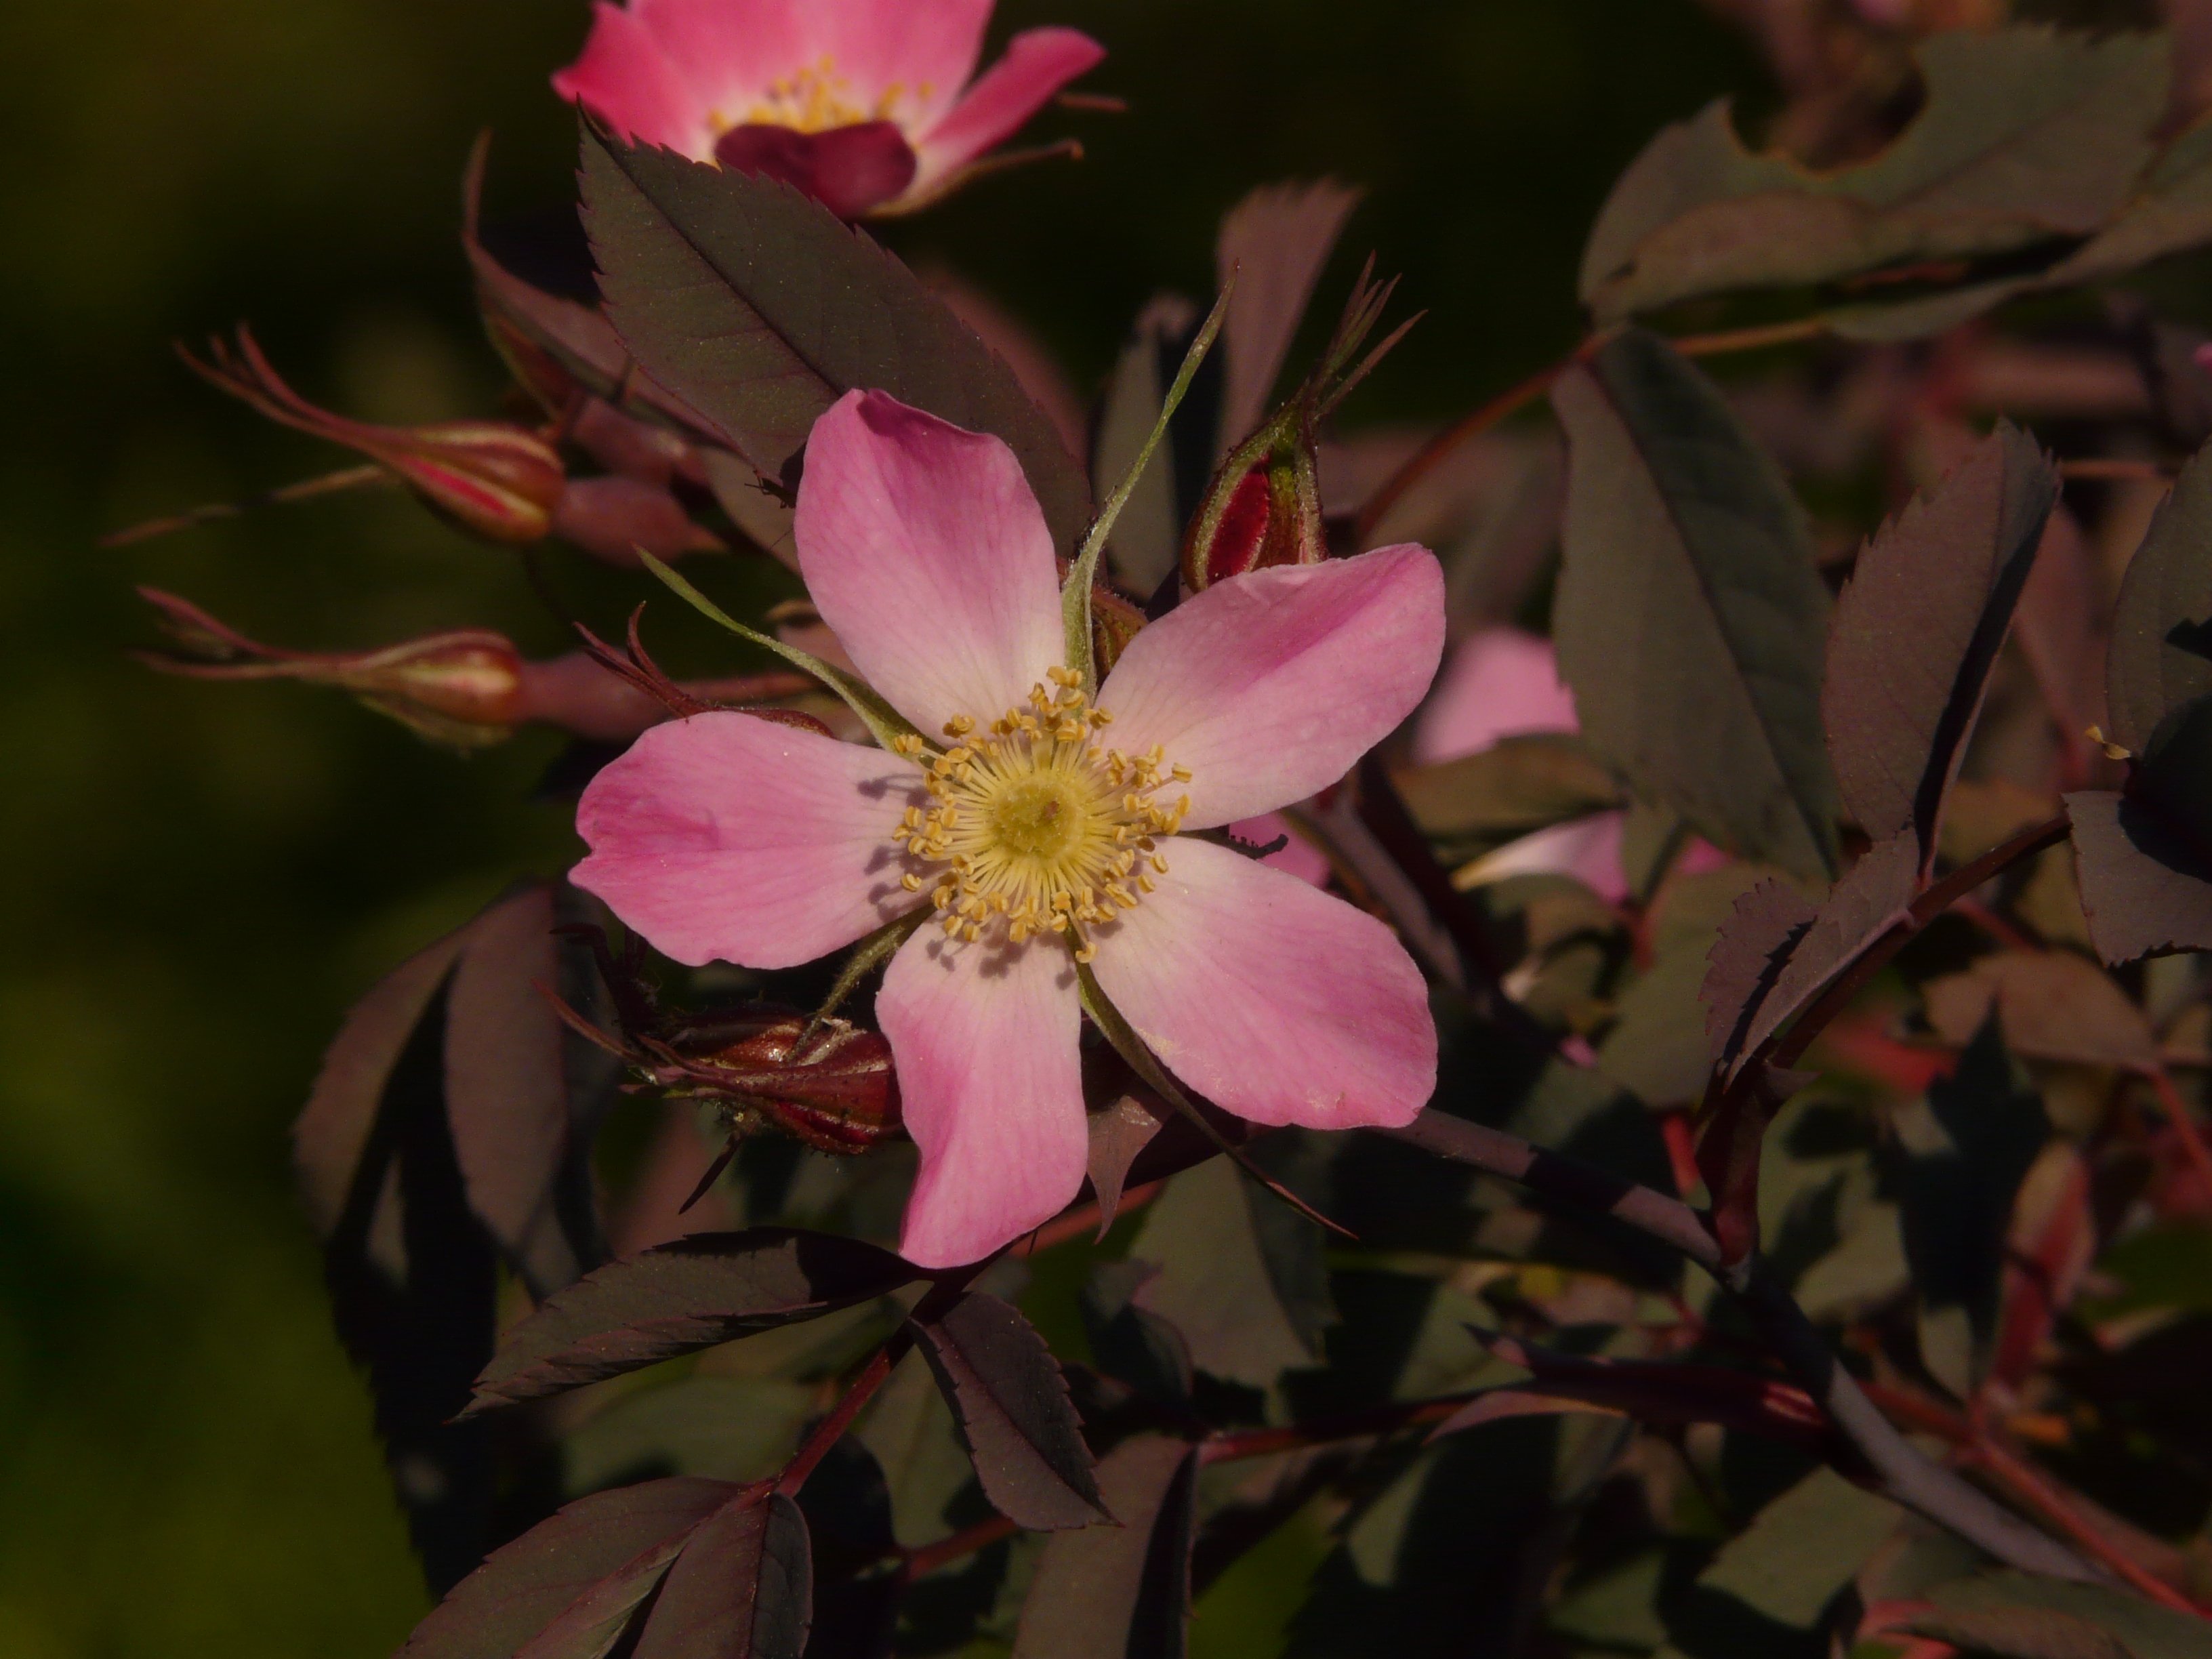
branch, blossom, plant, flower, petal, bloom, rose, spring, botany, pink, flora, petals, shrub, thorns, macro photography, dog rose, flowering plant, rose family, spiny, hagros or wild rose, land plant, rosa rubiginosa